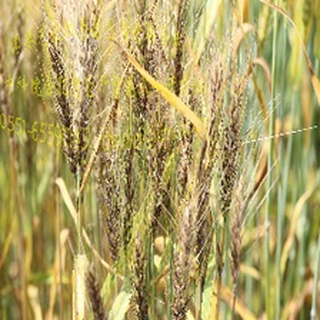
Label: wheat_fusarium_head_blight